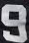
Number: 9